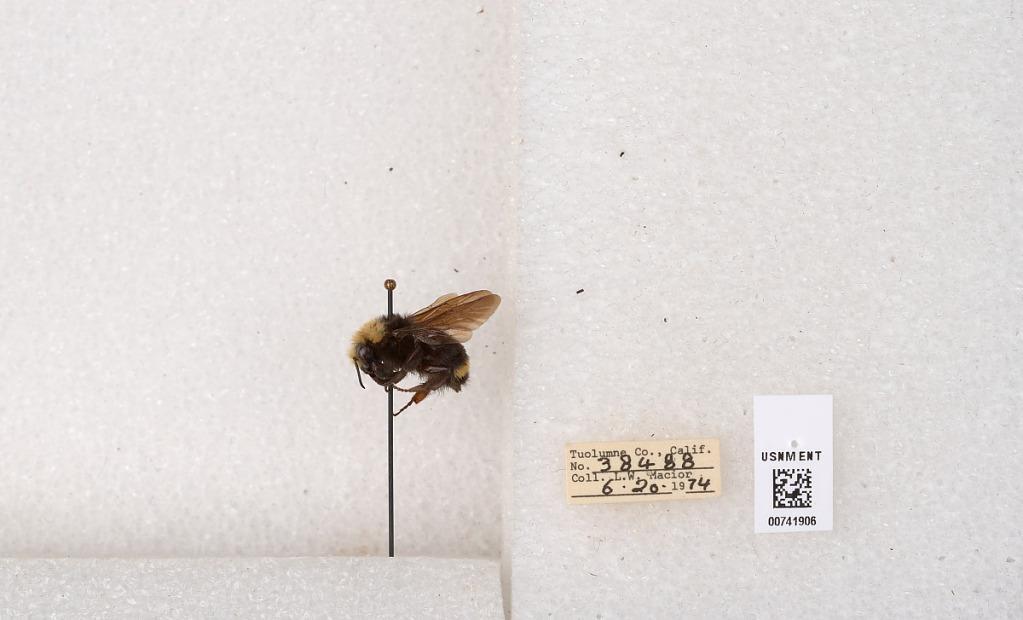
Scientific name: Bombus (Pyrobombus) vosnesenskii Radoszkowski
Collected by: L. Macior
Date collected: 1974-7-13
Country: United States
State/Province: California
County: Tuolumne
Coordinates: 37.9712, -120.228